Piet van den Brekel

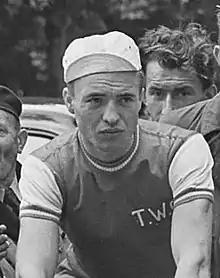

Piet van den Brekel (21 July 1932 – 18 July 1999) was a Dutch professional racing cyclist. He rode in the 1956 Tour de France.